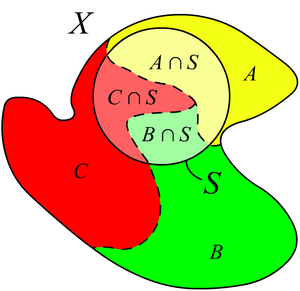
Sportopologi / Definition
Et illustrativt eksempel på sportopologien: Her består topologien på X af de disjunkte mængder A, B og C (foruden naturligvis foreninger heraf og ∅). De åbne mængder i sportopologien er dermed A ∩ S, B ∩ S og C ∩ S (samt igen foreninger heraf og ∅).
I topologi og relaterede områder af matematikken forstår man ved begrebet sportopologi den topologi en delmængde af et topologisk rum nedarver fra rummet. Sportopologien kaldes også underrumstopologien, delrumstopologien, den relative topologi eller den inducerede topologi.